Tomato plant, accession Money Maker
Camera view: horizontal (90 deg, fisheye); turntable rotation: 60 degrees
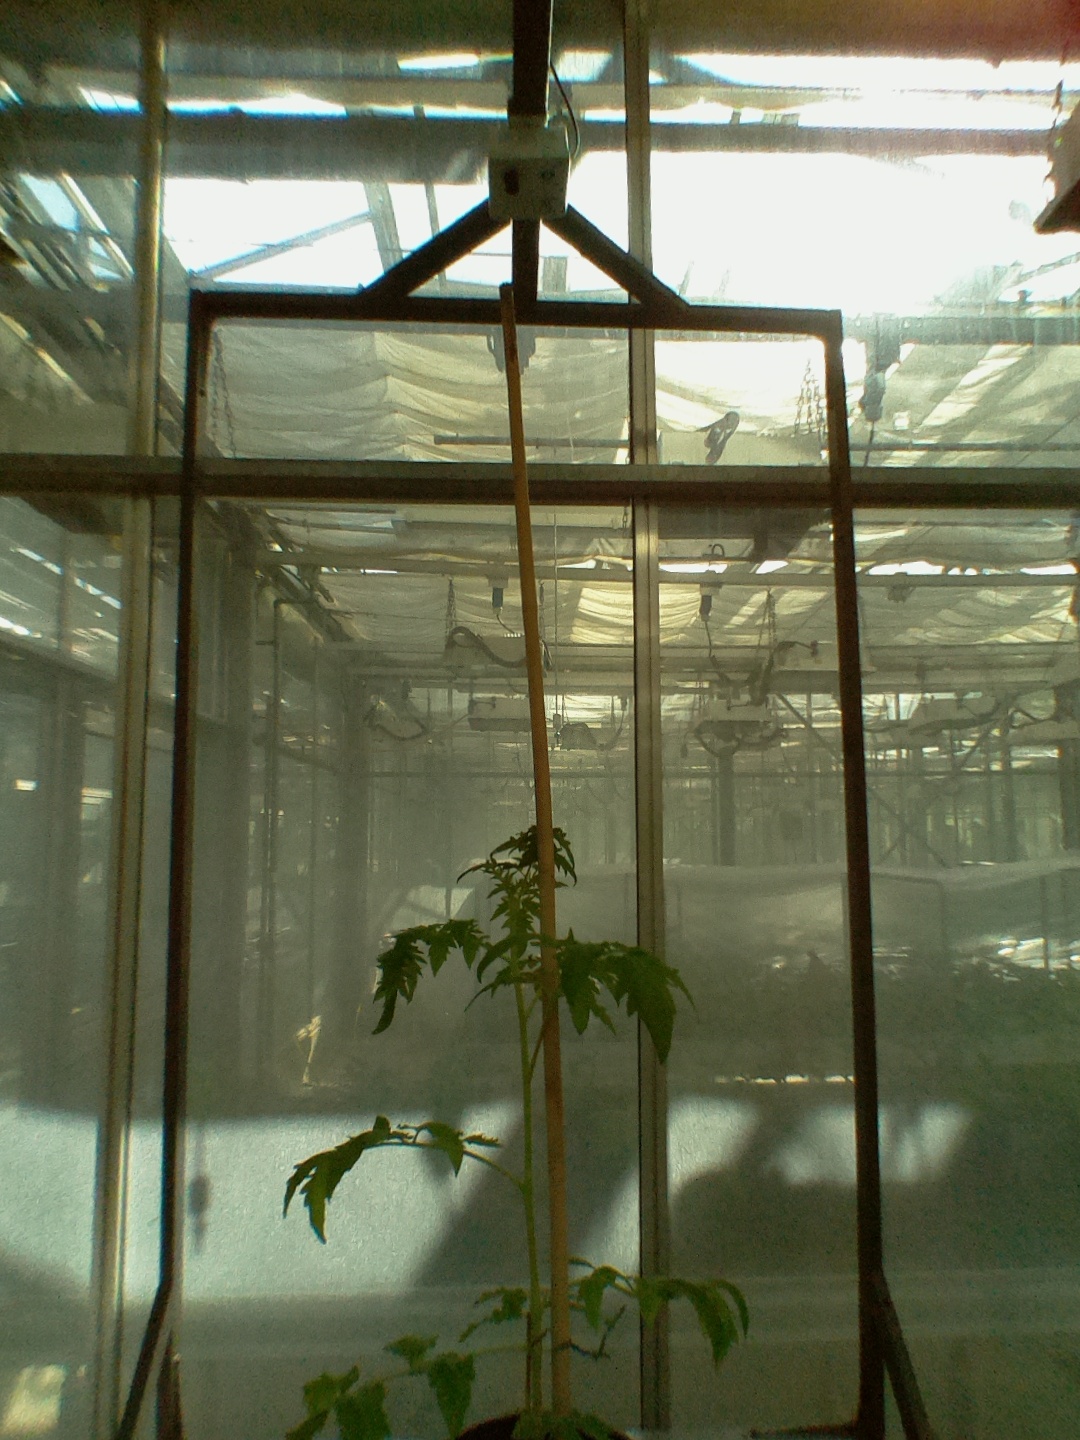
BBCH growth stage 15: 10 of true leaves visible